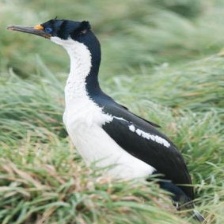
Species: AUCKLAND SHAQ
Scientific name: LEUCOCARBO COLENSOI